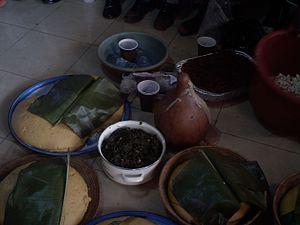
Le kom est une langue des Grassfields du groupe Ring parlée par les Kom au Cameroun, dans la région du Nord-Ouest, au sud du département du Boyo, au sud-est de la ville de Wum, au nord-est de Bamenda, également dans les grands centres urbains. C’est une langue à tons et à classe nominale. 233 000 personnes parlent le kom en 2005.
Kom est un village du Cameroun situé dans le département du Donga-Mantung et la Région du Nord-Ouest, à proximité de la frontière avec le Nigeria. Il fait partie de la commune de Nwa.
Les Kom sont une population du Cameroun vivant dans le Grassland. On les considère aujourd'hui comme l'un des sous-groupes des Tikar.